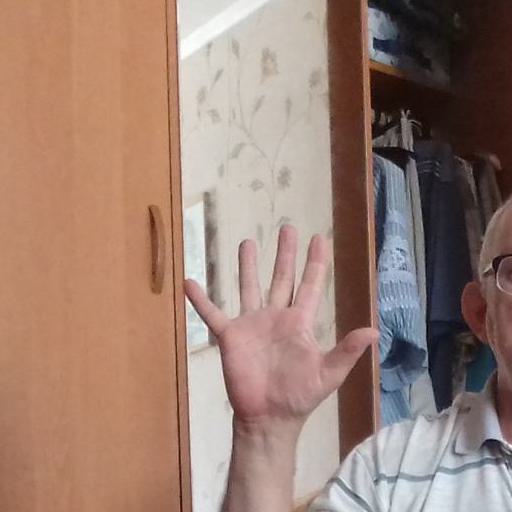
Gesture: palm